Glenn Curtiss

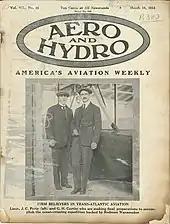
"Firm Believers in Trans-Atlantic Aviation", Porte and Curtiss on the cover of "Aero and Hydro", March 14, 1914

On November 14, 1910, Curtiss demonstration pilot Eugene Ely took off from a temporary platform mounted on the forward deck of the cruiser USS "Birmingham". His successful takeoff and ensuing flight to shore marked the beginning of a relationship between Curtiss and the Navy that remained significant for decades.